Munich Agreement

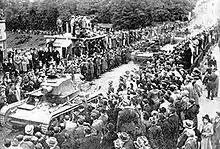
Poland annexed the Trans-Olza area of Czechoslovakia inhabited by 36% of ethnic Poles in 1938.

Poland was building up a secret Polish organization in the area of Trans-Olza from 1935. In summer 1938, Poland tried to organize guerrilla groups in the area. On 21 September, Poland officially requested a direct transfer of the area to its own control. Polish envoy to Prague Kazimierz Papée marked that the return of Cieszyn Silesia will be a sign of a goodwill and the "redress of injustice" of 1920. Similar notes were sent to Paris and London with a request that Polish minority in Czechoslovakia should gain the same rights as Sudeten Germans. On the next day Beneš sent a letter to Polish president Ignacy Mościcki with a promise of "border's rectification", but the letter was delivered only on 26 September. The answer of Mościcki delivered on 27 September was evasive, but it was accompanied with the demand of Polish government to hand over two Trans-Olza counties immediately, as a prelude to ultimate settlement of the border dispute. Beneš's answer was not conclusive: he agreed to hand over the disputed territory to Poland but argued that it could not be done on the eve of the German invasion, because it would disrupt Czechoslovak preparations for war. Poles recognised the answer as playing for time.